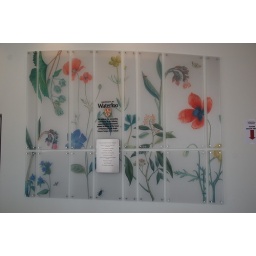
All the building is covered by flowers decorations and leaves. I never thought that it was a pharmacy school.